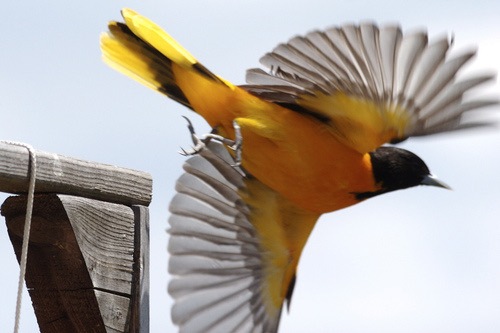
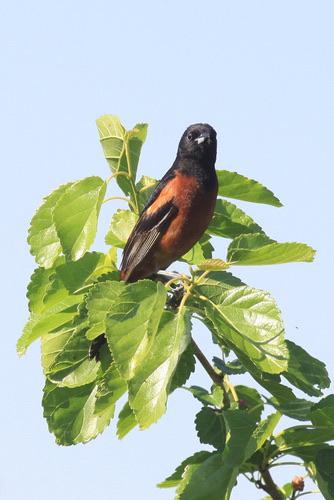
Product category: misc
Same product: yes